USCGC William Tate

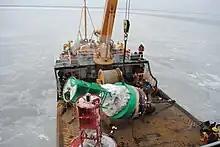
"William Tate" tending buoys on the frozen Delaware River

"William Tate's" buoy tending involves lifting them onto her deck where marine growth is scraped and pressure washed off, inspecting the buoy itself, and replacing lights, solar cells, and radar transponders. The mooring chain or synthetic cable is inspected and replaced as needed. The concrete block mooring anchor is also inspected. Ice in the rivers can damage, move, or even sink larger summer buoys, so "William Tate" replaces them with streamlined winter buoys in the fall, and then swaps them back in the spring.